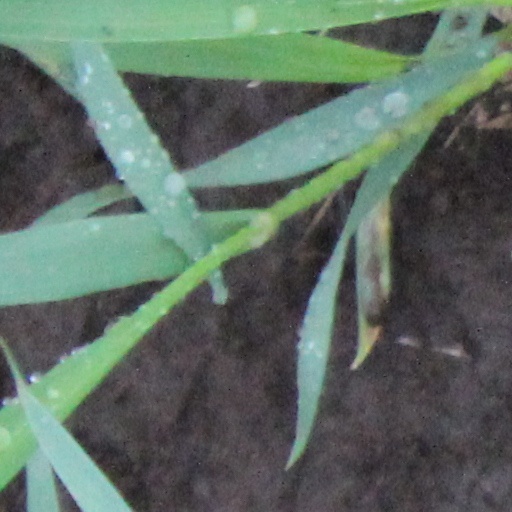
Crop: wheat